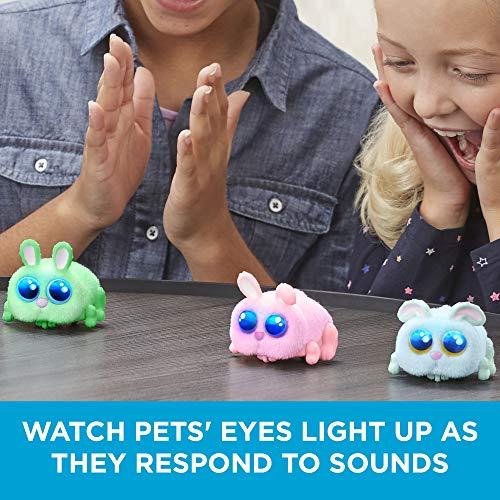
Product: Yellies! Smoosh Voice-Activated Bunny Pet Toy for Kids Ages 5 and Up
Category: Toys & Games | Dolls & Accessories
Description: SO SOFT AND CUTE: Kids will love the soft feel of these voice-activated Yellies bunny toys.
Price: $10.81
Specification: ProductDimensions:2.6x4.2x9inches|ItemWeight:4.5ounces|ShippingWeight:5ounces(Viewshippingratesandpolicies)|ASIN:B07FKYGNTS|Itemmodelnumber:E6145AS00|Manufacturerrecommendedage:5yearsandup|Batteries:3LR44batteriesrequired.(included)